Seven Seeds

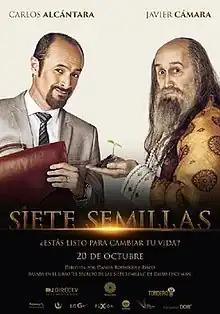
Film poster

Seven Seeds (Spanish: Sietes semillas) is a 2016 Peruvian comedy-drama film directed by Daniel Rodríguez Risco and written by Daniel & Gonzalo Rodríguez Risco. It is based on the book "El secreto de las 7 semillas" by David Fischman. It stars Carlos Alcántara. It premiered on October 20, 2016 in Peruvian theaters.